Aamis

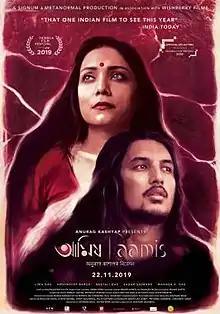
Official poster of "Aamis"

Aamis is a 2019 Indian Assamese-language romantic horror film written and directed by Bhaskar Hazarika. The film explores taboo themes through an unconventional love story centered around food, obsession, and the macabre. The project emerged from Hazarika’s fascination with the intersection of human desires and societal norms, particularly the concept of food as a medium for intimacy and transgression.